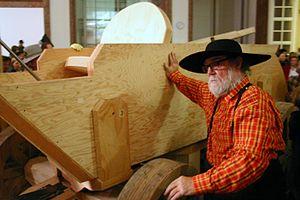
Paul McCarthy à la Westernparade, une parade parodique organisée en 2005.